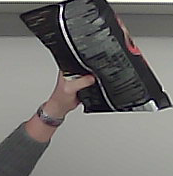
Product: lays_chill